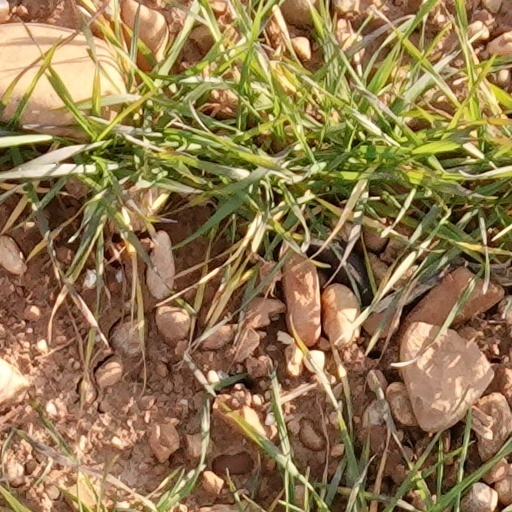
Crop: wheat